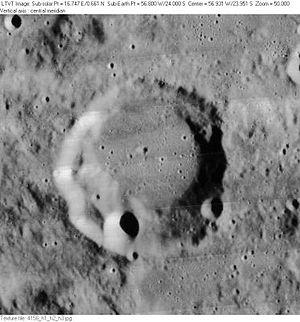
Henry est un cratère d'impact lunaire situé sur de la face visible de la Lune. Il se situe à l'est-nord-est du cratère Henry Frères, à l'est-sud-est du cratère Byrgius et à l'ouest du cratère Cavendish. La bordure extérieure du cratère Henry a subi une certaine érosion par des impacts ultérieurs, en particulier dans le sud et au sud-est où il est recouvert par une paire de petits cratères. Le plancher intérieur est relativement sans relief, avec un albédo qui correspond au terrain environnant. Une structure rayonnée de Byrgius A, un satellite de Byrgius, traverse la moitié nord-ouest du cratère d'est-nord-est.